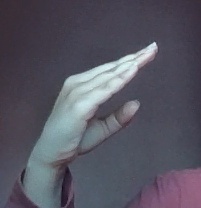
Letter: jeem